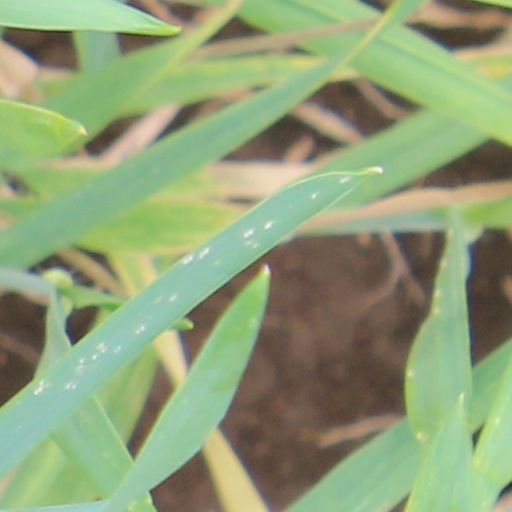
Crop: wheat